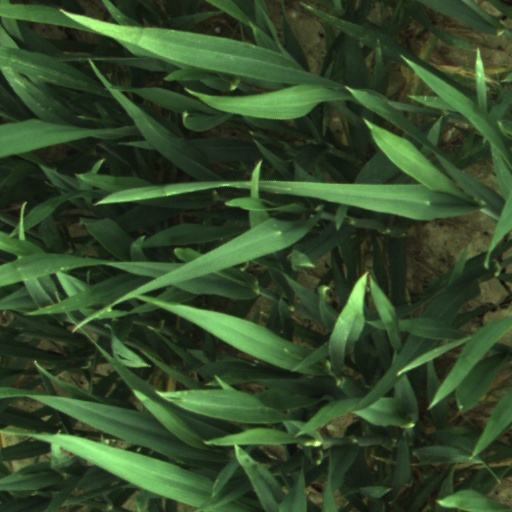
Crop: wheat